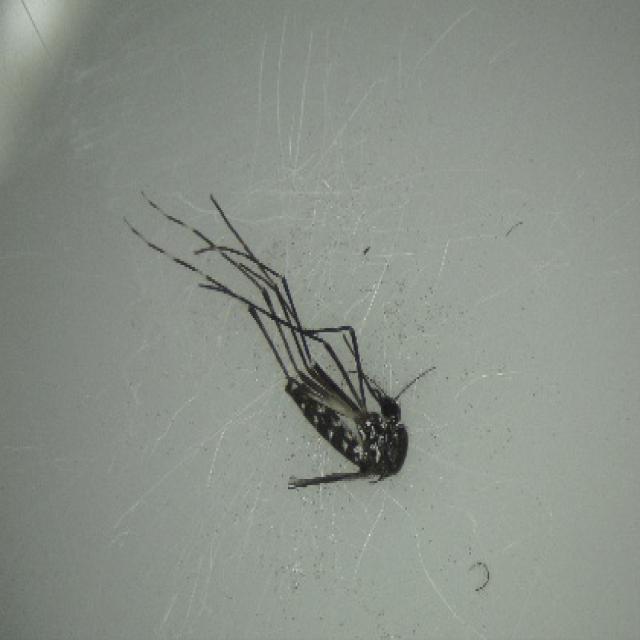
Species: aedes_albopictus